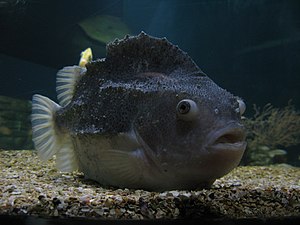
Stenbider
Cyclopterus lumpus
Cyclopterus lumpus
Stenbidere er små ulkefisk af stenbiderfamilien Cyclopteridae. De findes i Ishavet, Atlanterhavet og i den nordlige del af Stillehavet. Det største antal arter findes i nordlige del af Stillehavet.